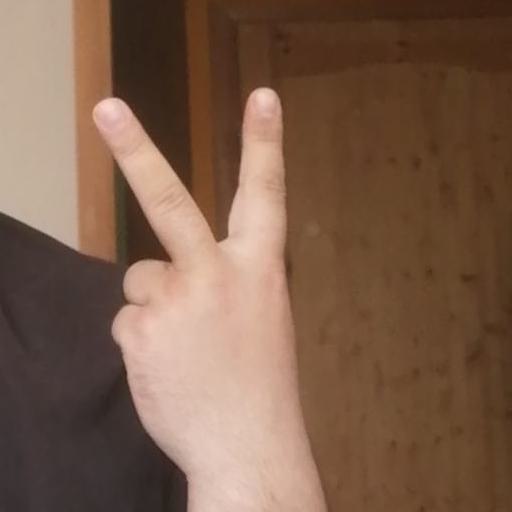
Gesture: peace_inverted